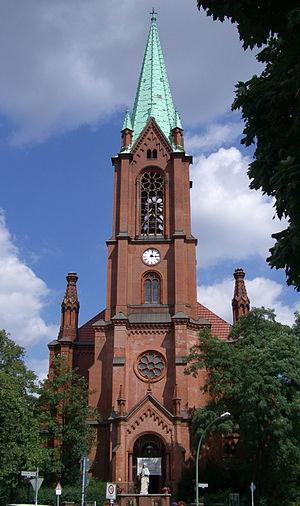
L'église Gethsémané est l'église la plus connue dans le quartier de Prenzlauer Berg, à Berlin, dans l'arrondissement de Pankow. L'église a été nommée d'après le jardin de Gethsémané au pied du Mont des Oliviers à Jérusalem. Les chrétiens vénèrent cet endroit où les douze Apôtres et de Jésus de Nazareth ont prié la veille de sa crucifixion et où il a été arrêté. Elle appartient à l’Église évangélique Berlin - Brandebourg - Haute Lusace silésienne, c'est l'une des trois églises évangéliques de Prenzlauer Berg.